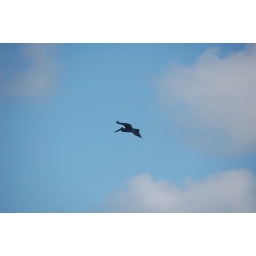
A bird flying over the Sound in the Outerbanks, NC on 8/29/07